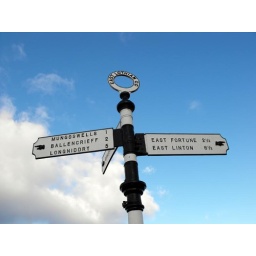
An nice, old road sign. Looks good to photograph, awful to read from a car in a hurry.